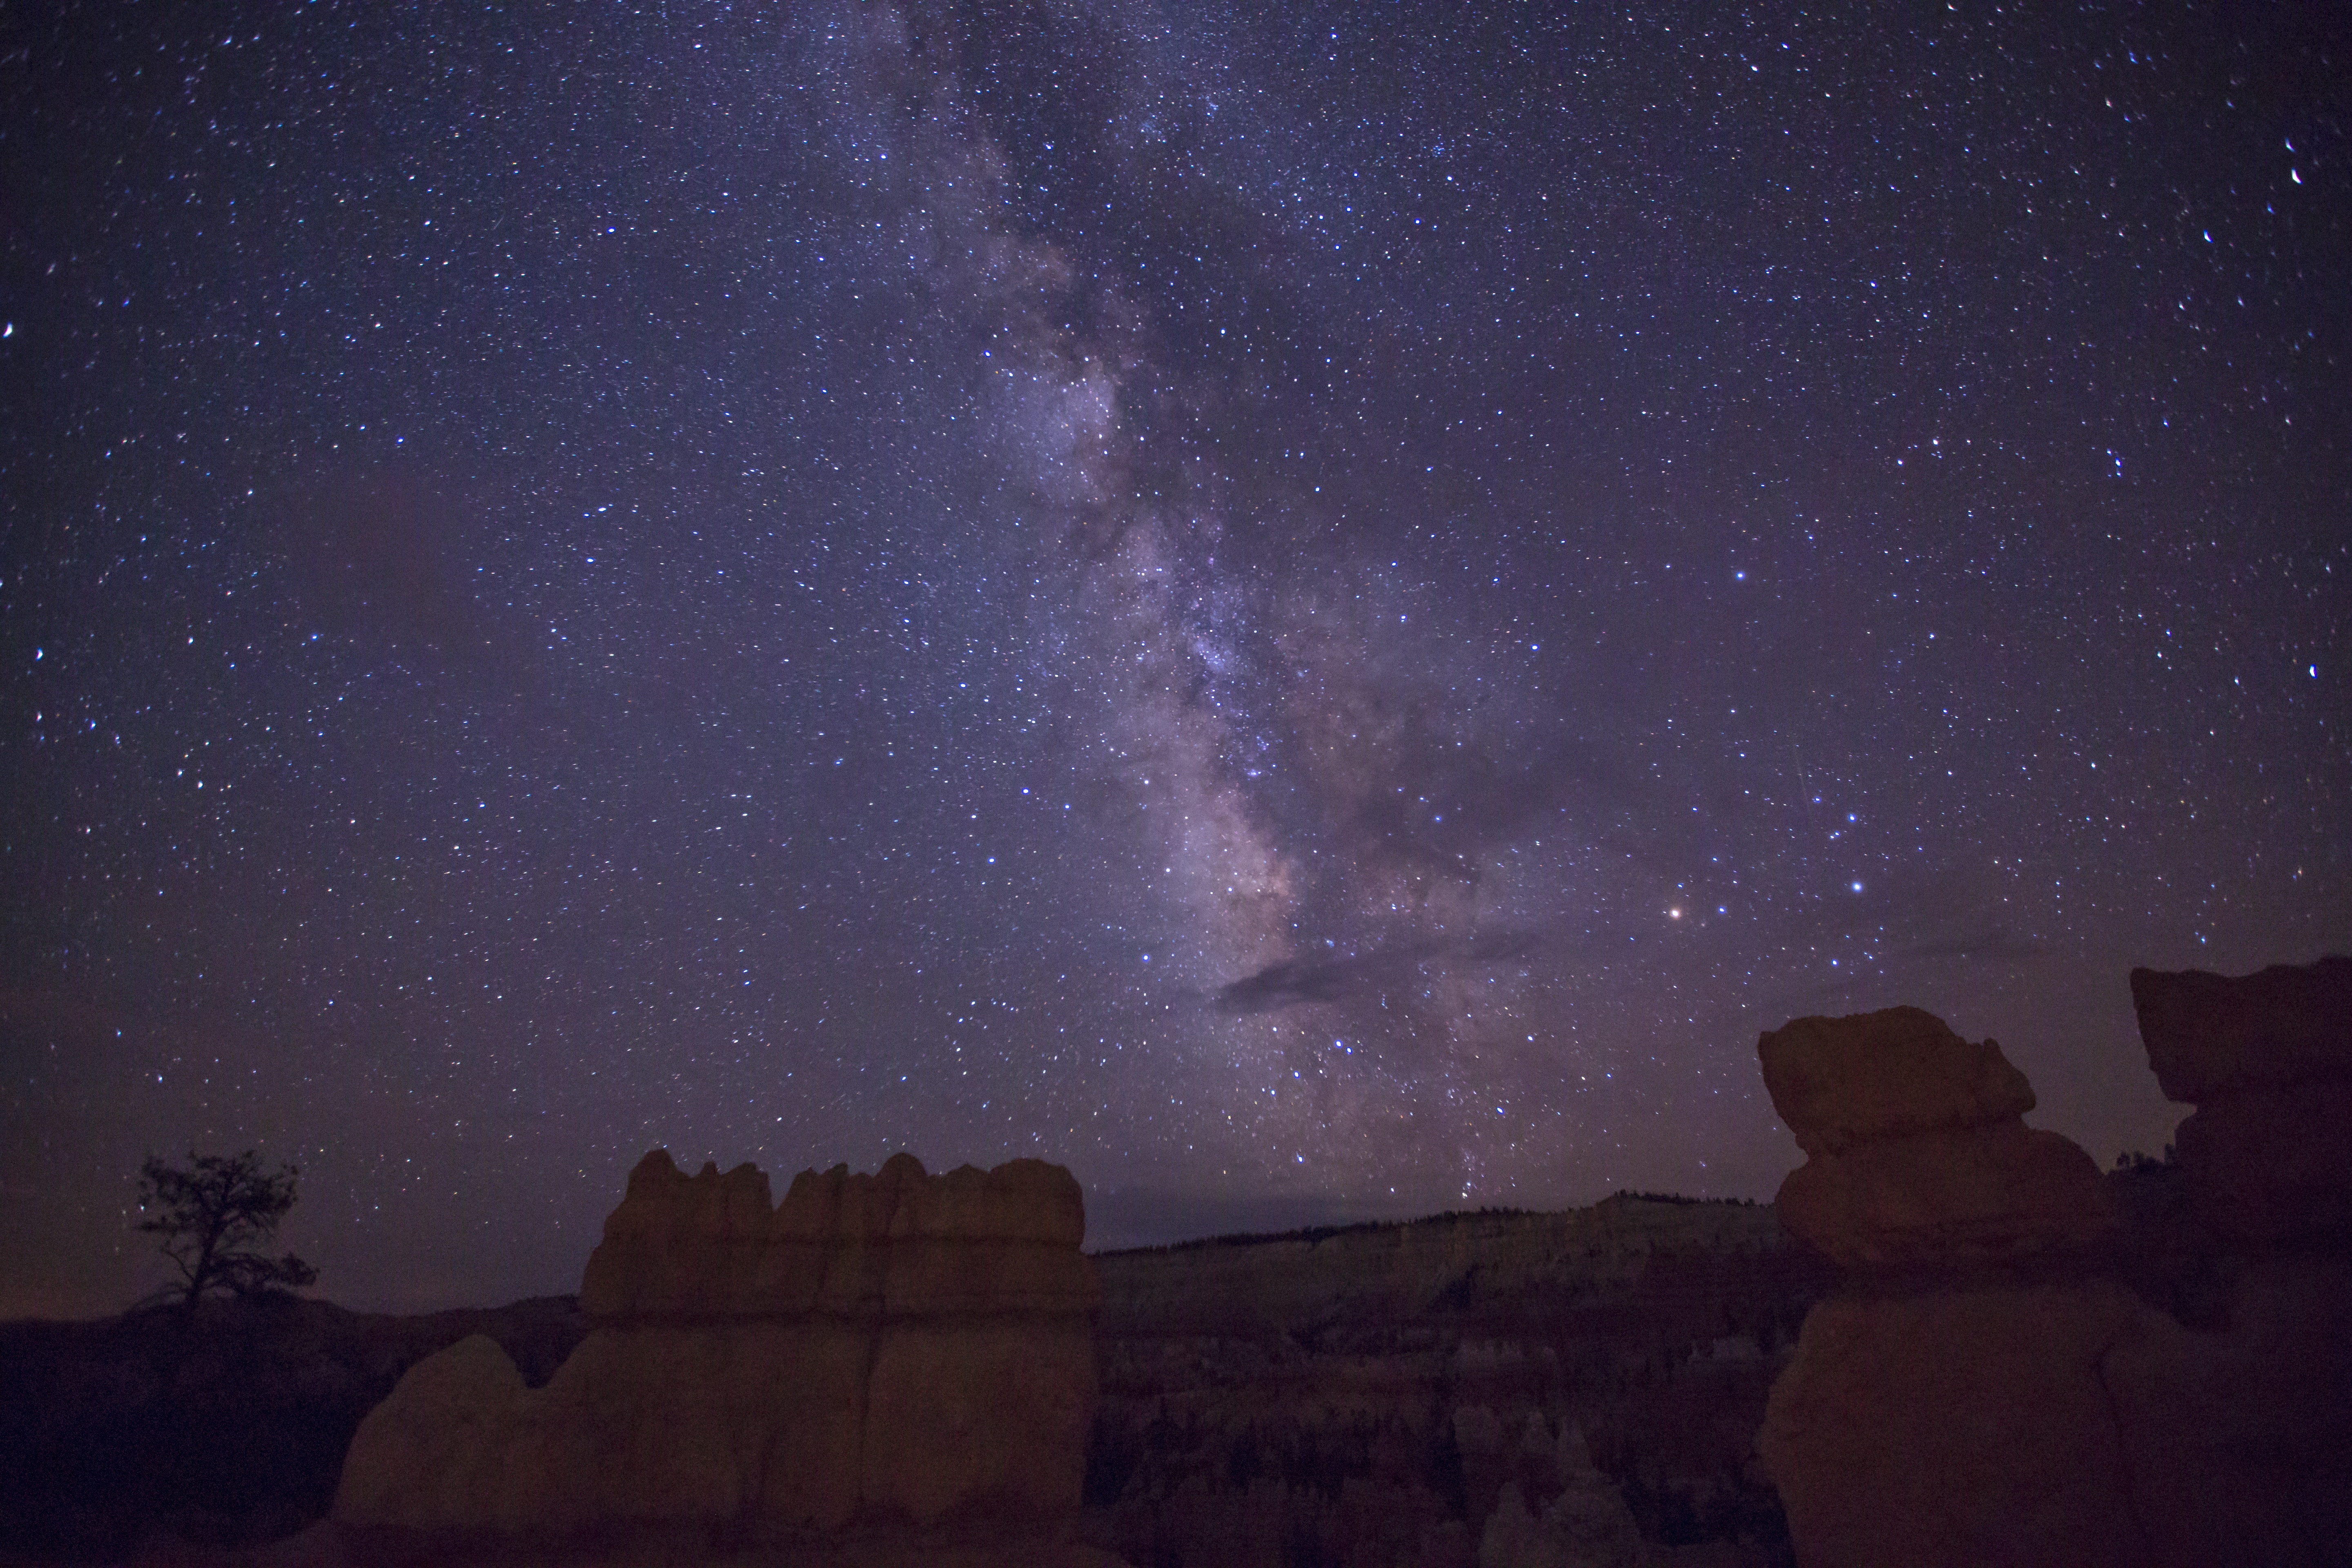
sky, night, star, milky way, atmosphere, canyon, galaxy, astronomy, starry sky, late, midnight, the milky way, astronomical object, spiral galaxy